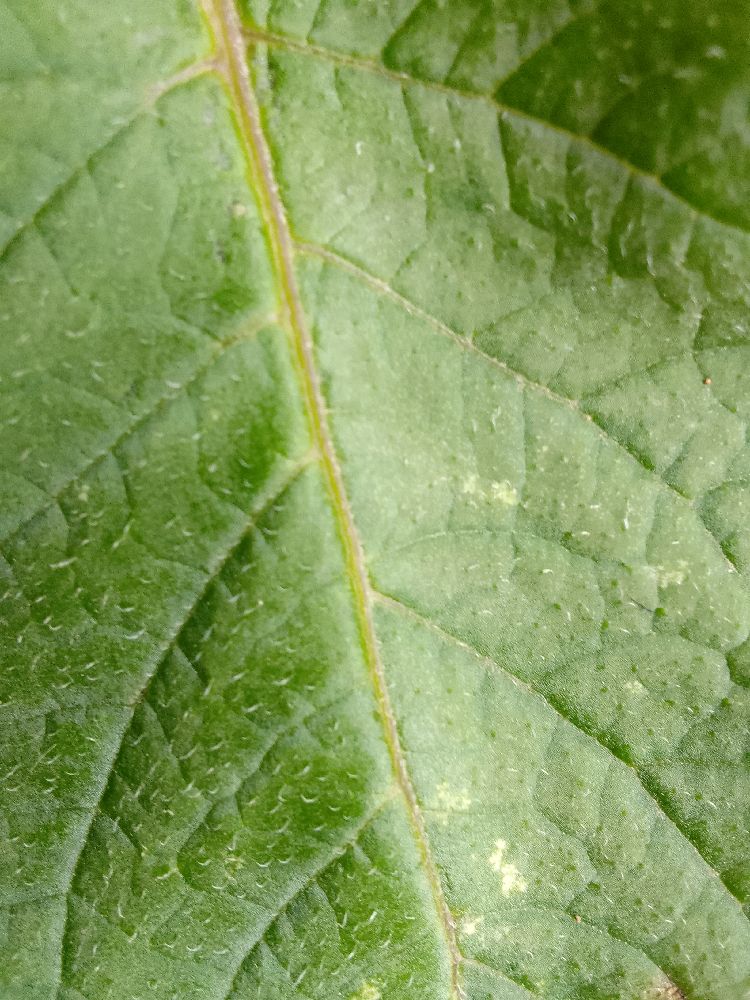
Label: Healthy